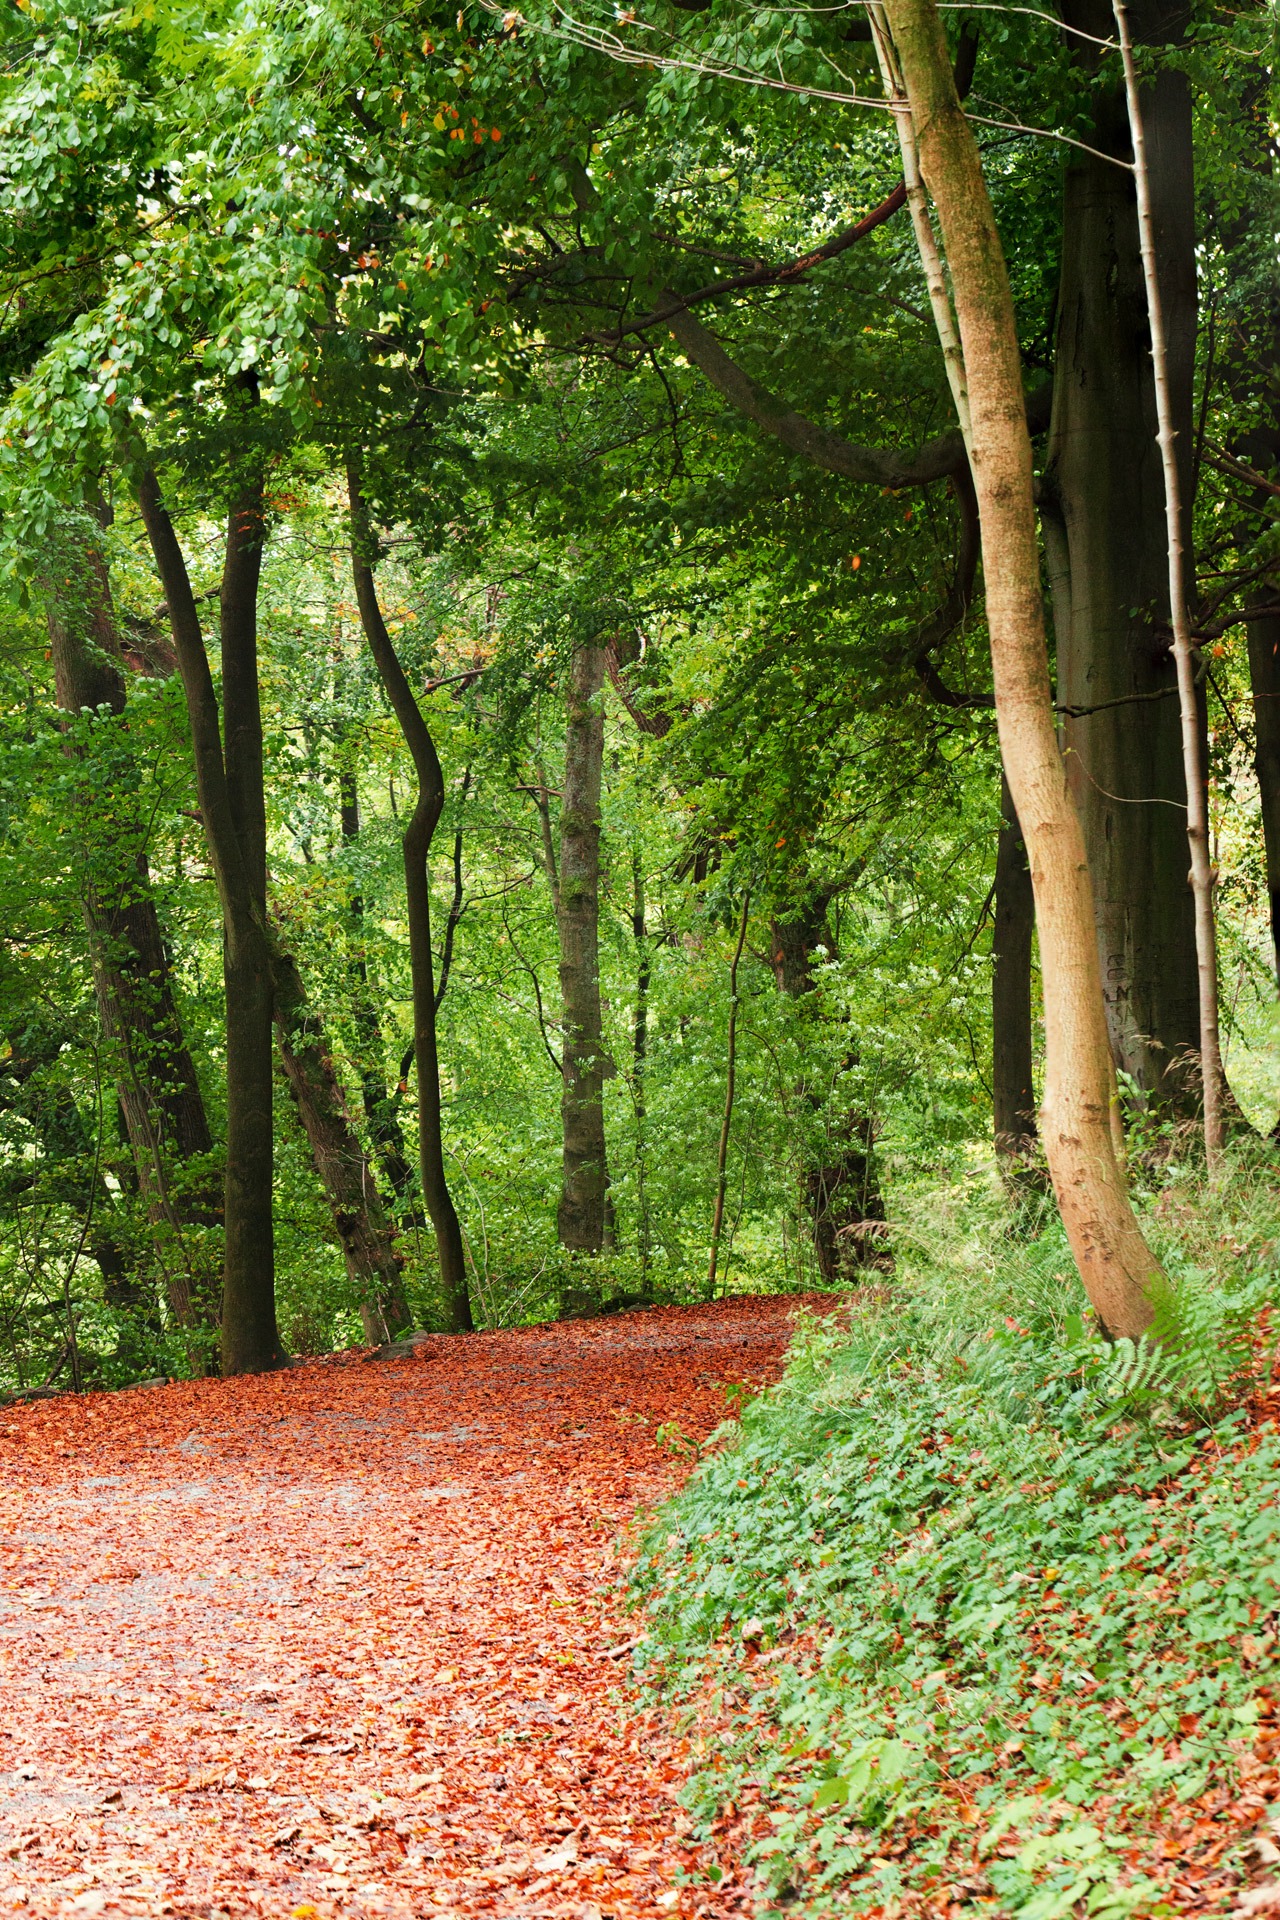
tree, nature, forest, path, pathway, grass, branch, plant, road, trail, sunlight, leaf, fall, flower, foliage, rural, green, autumn, park, season, leaves, outdoors, woods, deciduous, way, grove, woodland, habitat, footpath, ecosystem, biome, natural environment, woody plant, temperate broadleaf and mixed forest